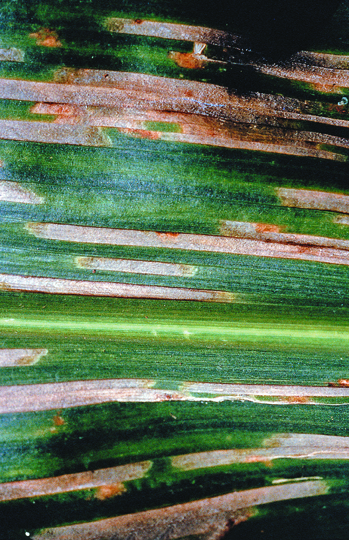
Labels: Corn Gray leaf spot